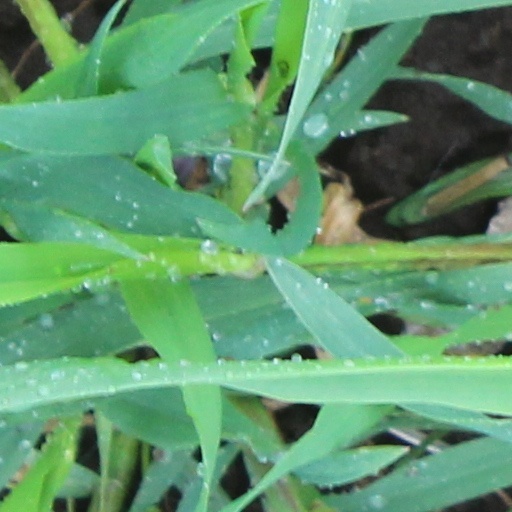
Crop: wheat